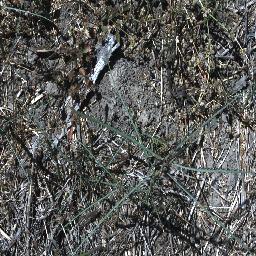
Label: parkinsonia